John Beradino

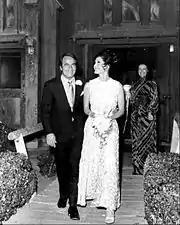
John and Marjorie Beradino, 1971.

For his contribution to the television industry, Beradino has a star on the Hollywood Walk of Fame at 6801 Hollywood Blvd. He has also been inducted into the University of Southern California Athletic Hall of Fame.